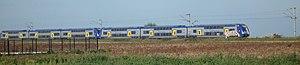
Arrivée d'un train Ter Nord-Pas-de-Calais en Gare de Cantin, Nord, Nord-Pas-de-Calais, France. L'image a été découpée à partir d'une photographie bien plus haute.
La gare de Cantin est une gare ferroviaire française de la ligne de Saint-Just-en-Chaussée à Douai, située sur le territoire de la commune de Cantin dans le département du Nord, en région Hauts-de-France.